Museum of Transport, Greater Manchester

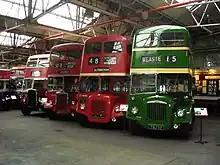
A former North Western Road Car, two Manchester Corporation buses and one Salford Corporation all inside the Museum of Transport, Manchester and in their original liveries.

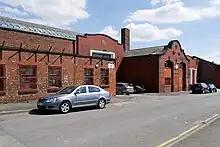
Greater Manchester Museum of Transport entrance

The Museum of Transport, Greater Manchester aims to preserve and promote the public transport heritage of Greater Manchester in North West England. It is located in the Cheetham Hill area of Manchester.